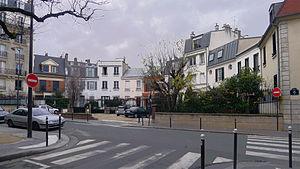
Rue Hallé - Paris XIV
Le village d’Orléans, « quartier d’Orléans » ou « quartier de la Commanderie » est un micro-quartier du 14ᵉ arrondissement de Paris compris dans le quartier administratif du Petit-Montrouge au sud de l’hospice de la Rochefoucauld au nord de la rue d’Alésia, entre l’avenue du Général-Leclerc et la rue de la Tombe Issoire.
La rue Hallé est une voie située dans le quartier du Petit-Montrouge du 14ᵉ arrondissement de Paris, en France.